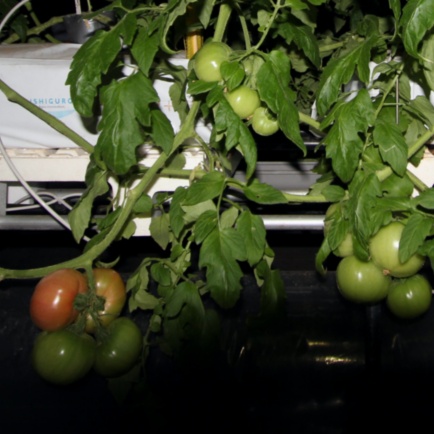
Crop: tomato